Johan Djourou

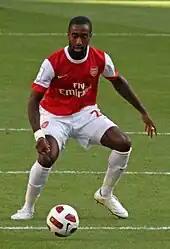
Djourou at the 2010 Emirates Cup

Following the conclusion of the World Cup, Manager Arsène Wenger said that he would be planning on using Djourou in the first team ahead of the new season. He started the whole game in the opening game of the season in Arsenal's first ever match at Emirates Stadium in a 1–1 draw with Aston Villa. Djourou then played in both legs against Dinamo Zagreb in the UEFA Champions League third qualifying round, as Arsenal won 5–1 on aggregate. He then helped Arsenal keep two separate clean sheets; which the first one occurred between 17 September 2006 and 23 September 2006 and the second one occurred between 14 October 2006 and 22 October 2006. On 1 November 2006, it was announced that Djourou signed a six-year contract extension with the club. Shortly after, however, he missed four matches, due to international commitment and competitions, he returned to the first team against Fulham on 29 November 2006, coming on as a 65th-minute substitute, in a 2–1 loss. This was followed by keeping two consecutive clean sheets against Tottenham Hotspur and FC Porto. The next two months saw Djourou make only two appearances due to being sidelined with injuries. It wasn't until on 11 February 2007 when he returned to the first team against Wigan Athletic, starting a match and played 51 minutes before being substituted, in a 2–1 win. However, his return was short-lived when Djourou suffered a knee injury that kept him out throughout February. It wasn't until on 3 March 2007 when he returned to the starting line-up, in a 2–1 win against Reading. After not playing for two months, Djourou returned to the starting line-up in the last game of the season against Portsmouth, playing in the defensive midfield position, as Arsenal drew 0–0. At the end of the 2006–07 season, he went on to make thirty appearances in all competitions.